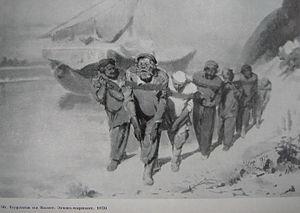
Chiriaïevo est un village de l'Oblast de Samara en Russie, situé sur la rive droite de la Volga, dans une large vallée qui longe les monts Jigouli, dans le méandre de Samara, à proximité du Parc national Samarskaïa Luka.